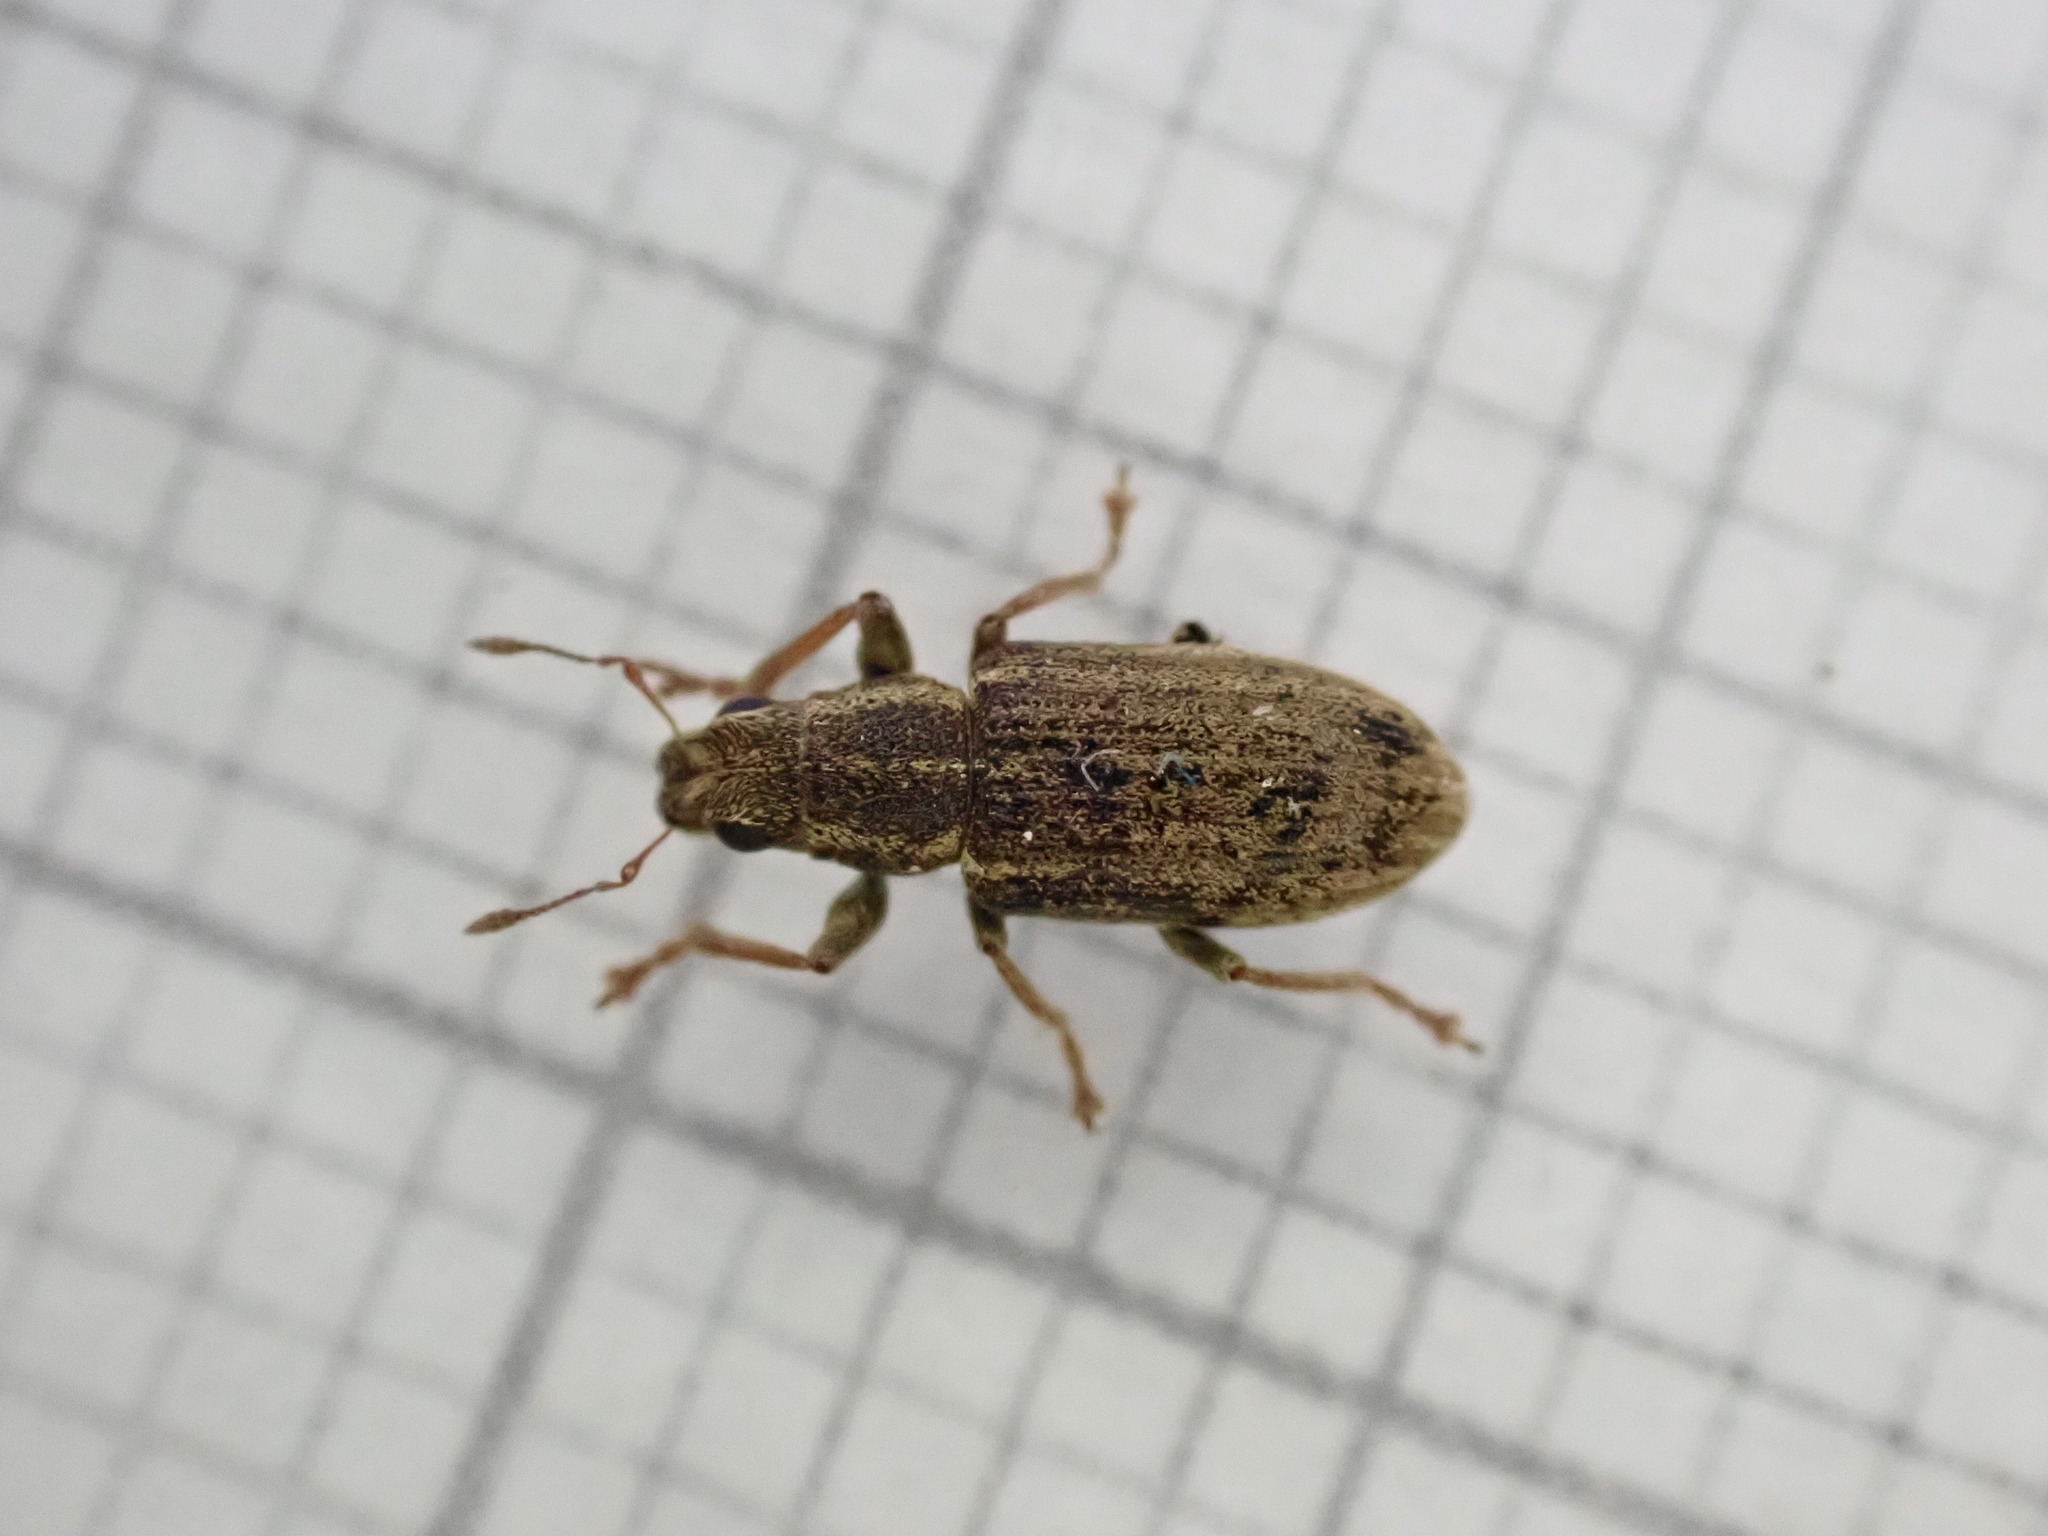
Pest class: pea_leaf_weevil